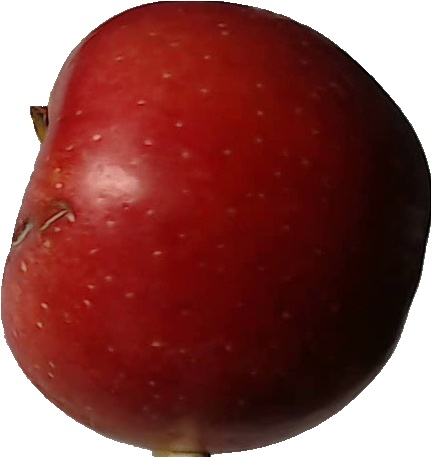
Label: apple_braeburn_1